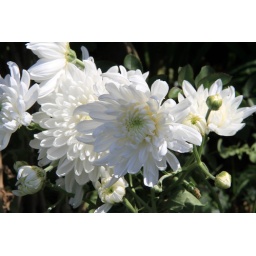
These are flowers from my aunties garden. She sells flowers in the market